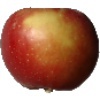
Label: braeburn_apple